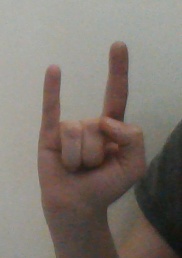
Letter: la